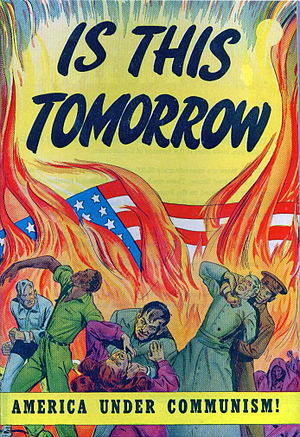
Antikommunisme / USA
Antikommunistisk plakat fra USA fra 1947
Antikommunisme betegner en politisk-ideologisk modstand mod kommunismen, særligt marxismen-leninismen. Under den kolde krig blev antikommunisme ofte set i nær sammenhæng med modstand mod Sovjetunionen, og de partier og organisationer, der var knyttet hertil.